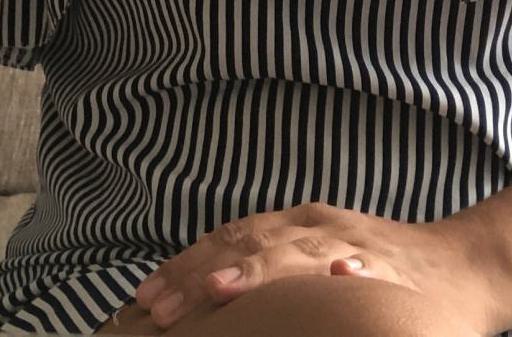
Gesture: no_gesture